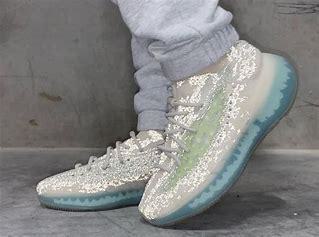
Brand: Adidas
Model: Yeezy Boost 380